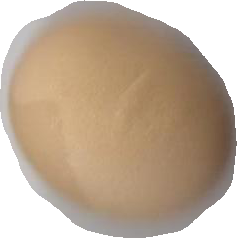
Variety: Anjasmoro